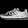
Label: Sneaker